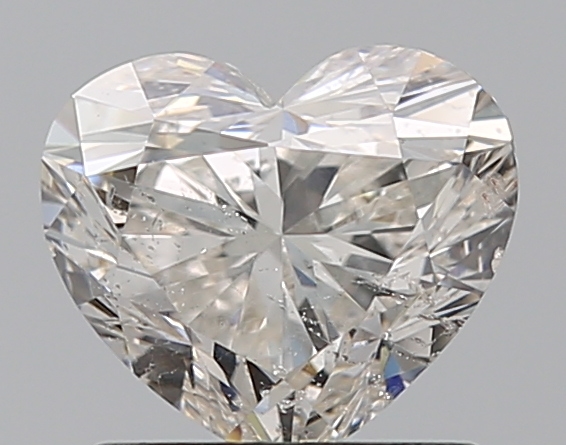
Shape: heart
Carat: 1
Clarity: SI2
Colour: J
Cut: EX
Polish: EX
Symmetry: EX
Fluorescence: F
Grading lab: GIA
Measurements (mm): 5.9 x 6.78 x 4.11